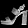
Label: Sandal